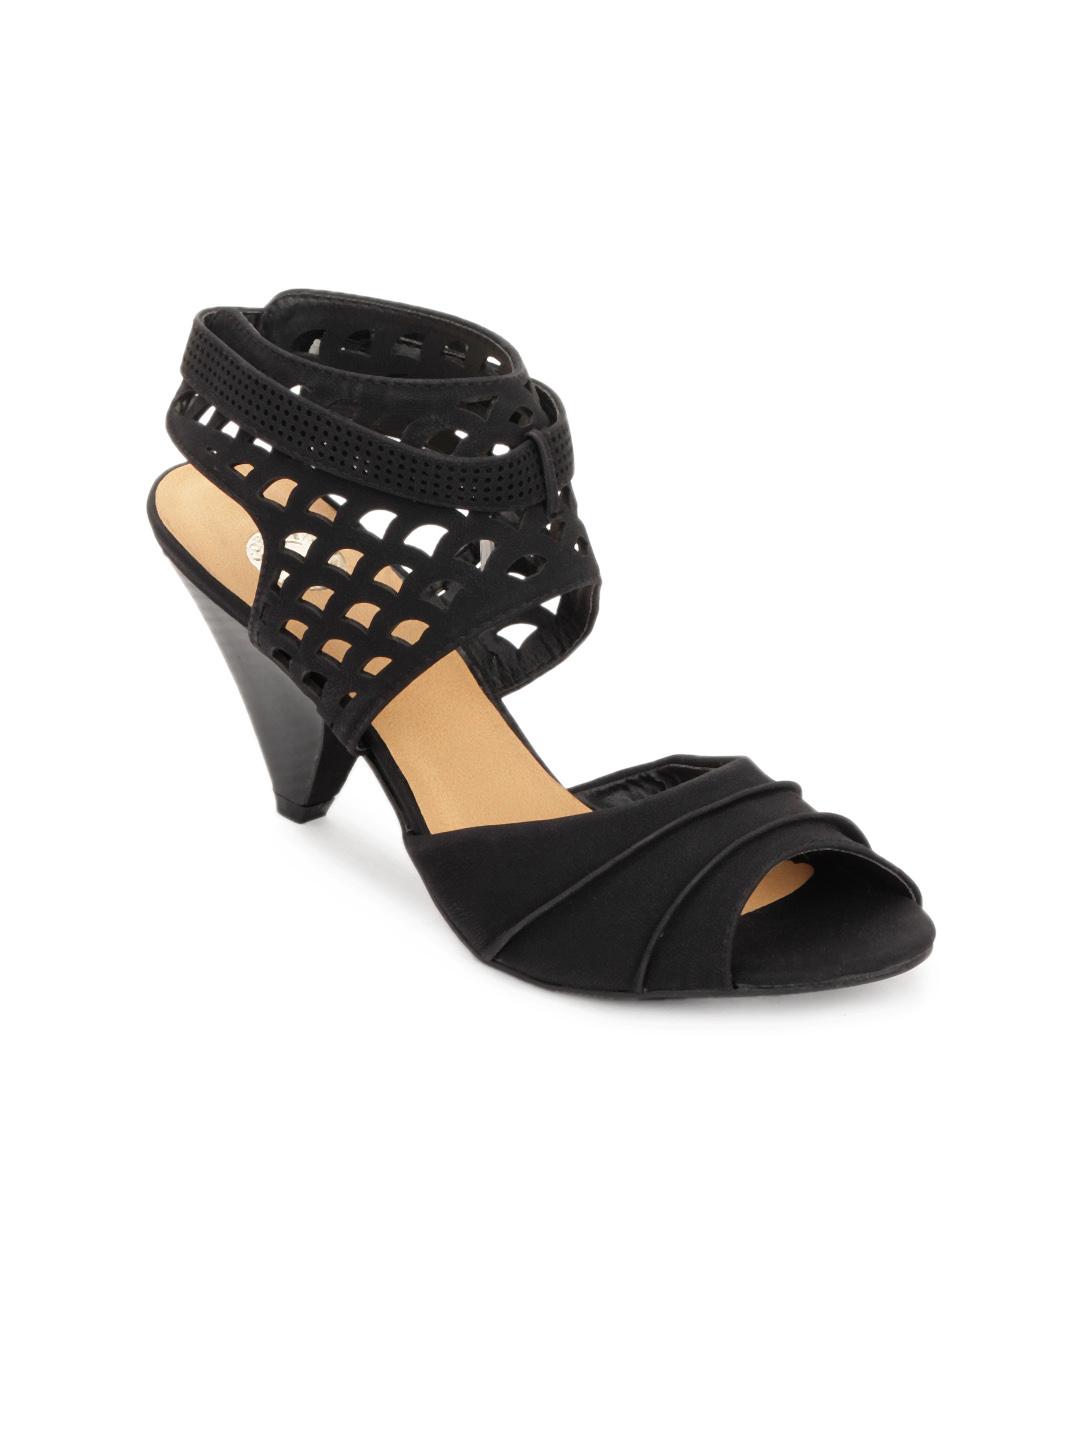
Cobblerz Women Black Sandals
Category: Footwear / Shoes / Heels
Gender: Women
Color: Black
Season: Summer 2016
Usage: Casual